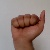
The image shows a hand gesture representing the letter 'A' in Indian Sign Language.